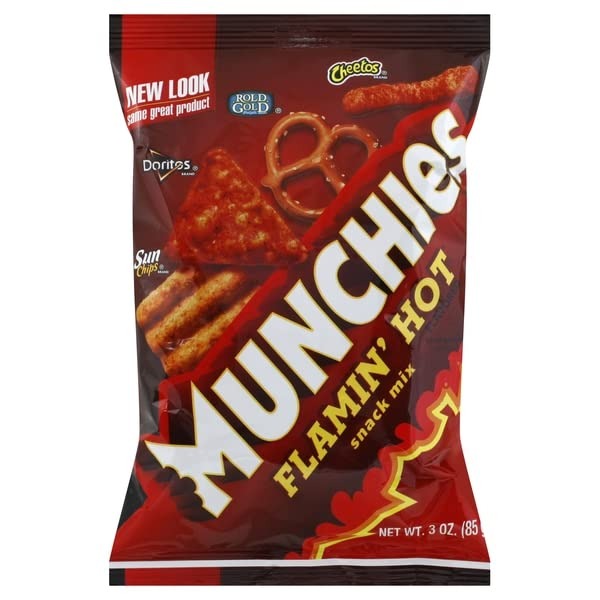
Item Name: Lay's Munchies Flaming Hot Chips, 3 oz
Product Description: Chips And Crisps
Value: 3.0
Unit: Ounce

Price: 2.69